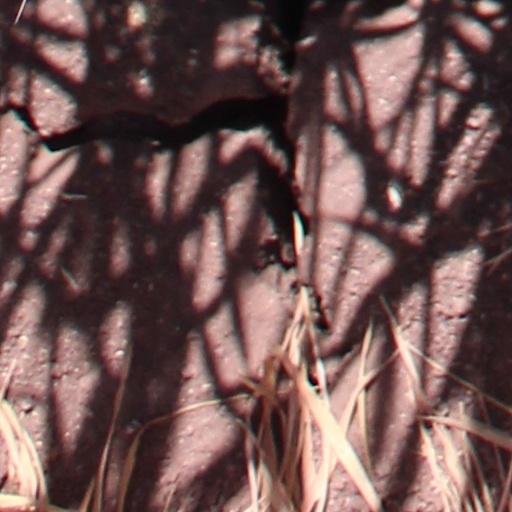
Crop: wheat